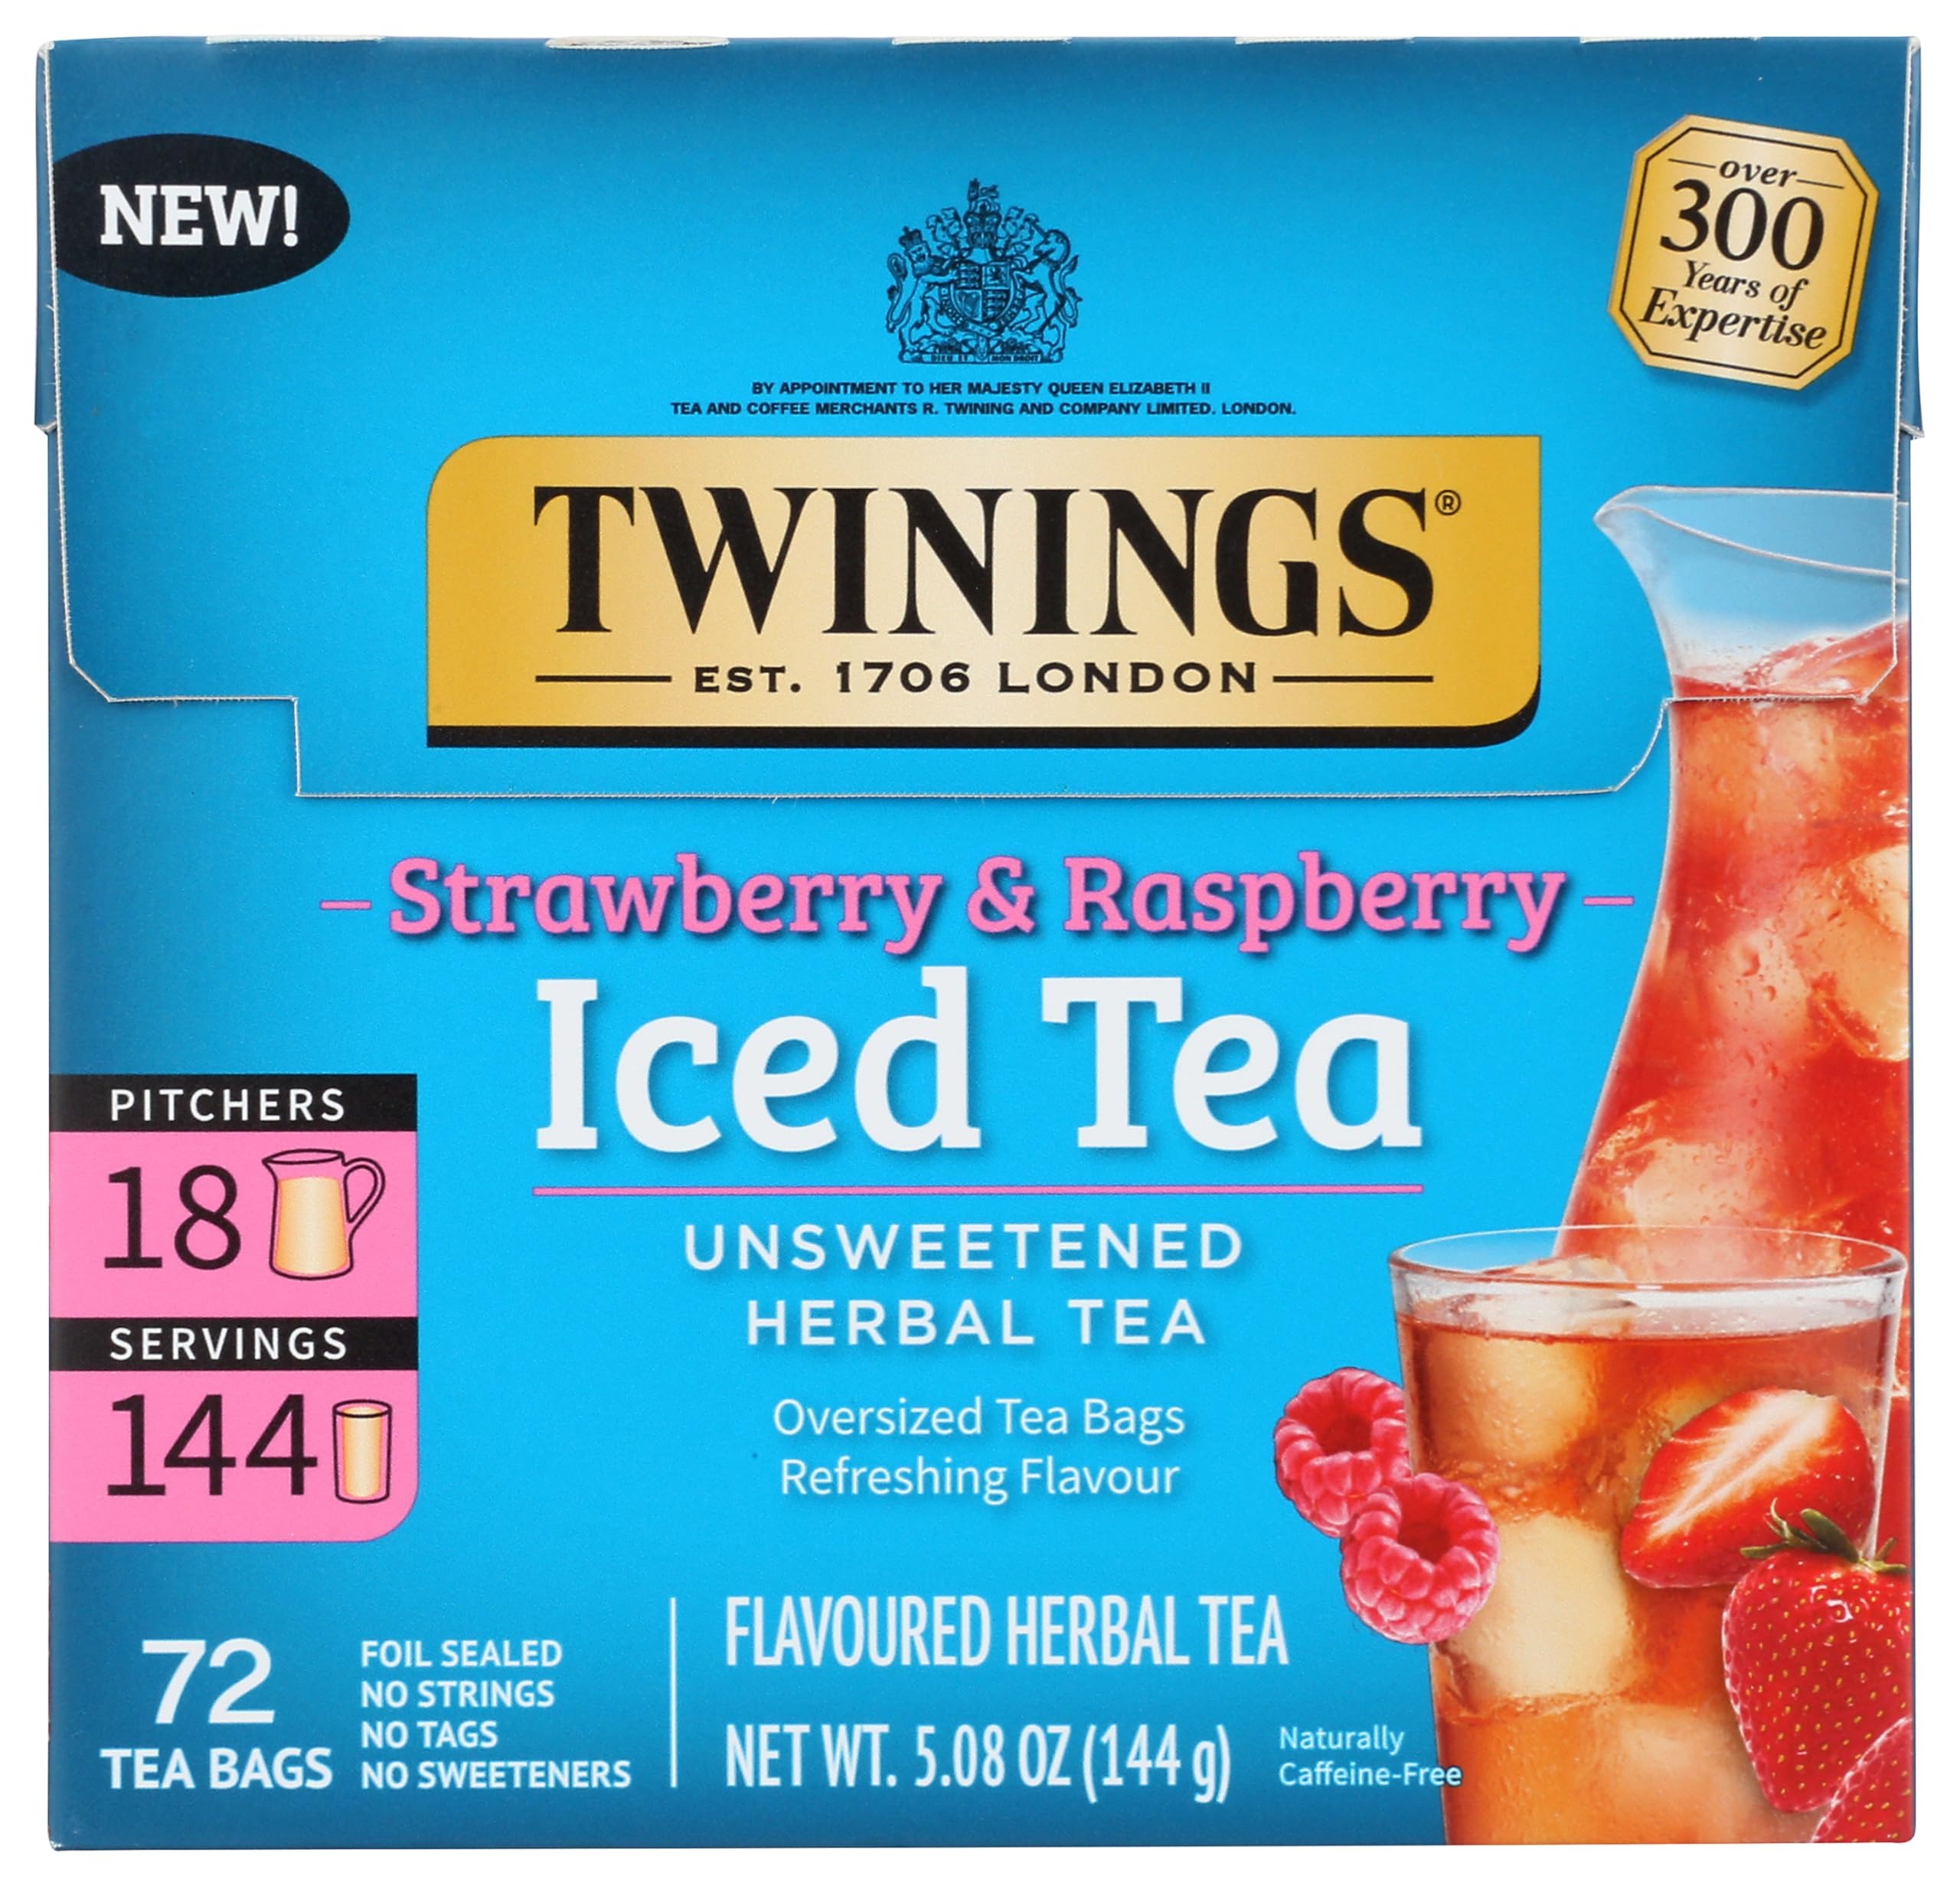
Item Name: Twinings Strawberry & Raspberry Herbal Iced Tea Bags, 72 CT
Product Description: Breakfast
Value: 72.0
Unit: Count

Price: 6.29